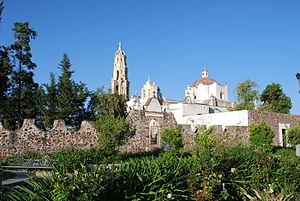
Otumba est une municipalité de l'État de Mexico, au Mexique. Elle couvre une superficie de 143,42 km² et compte 35 274 habitants en 2015.